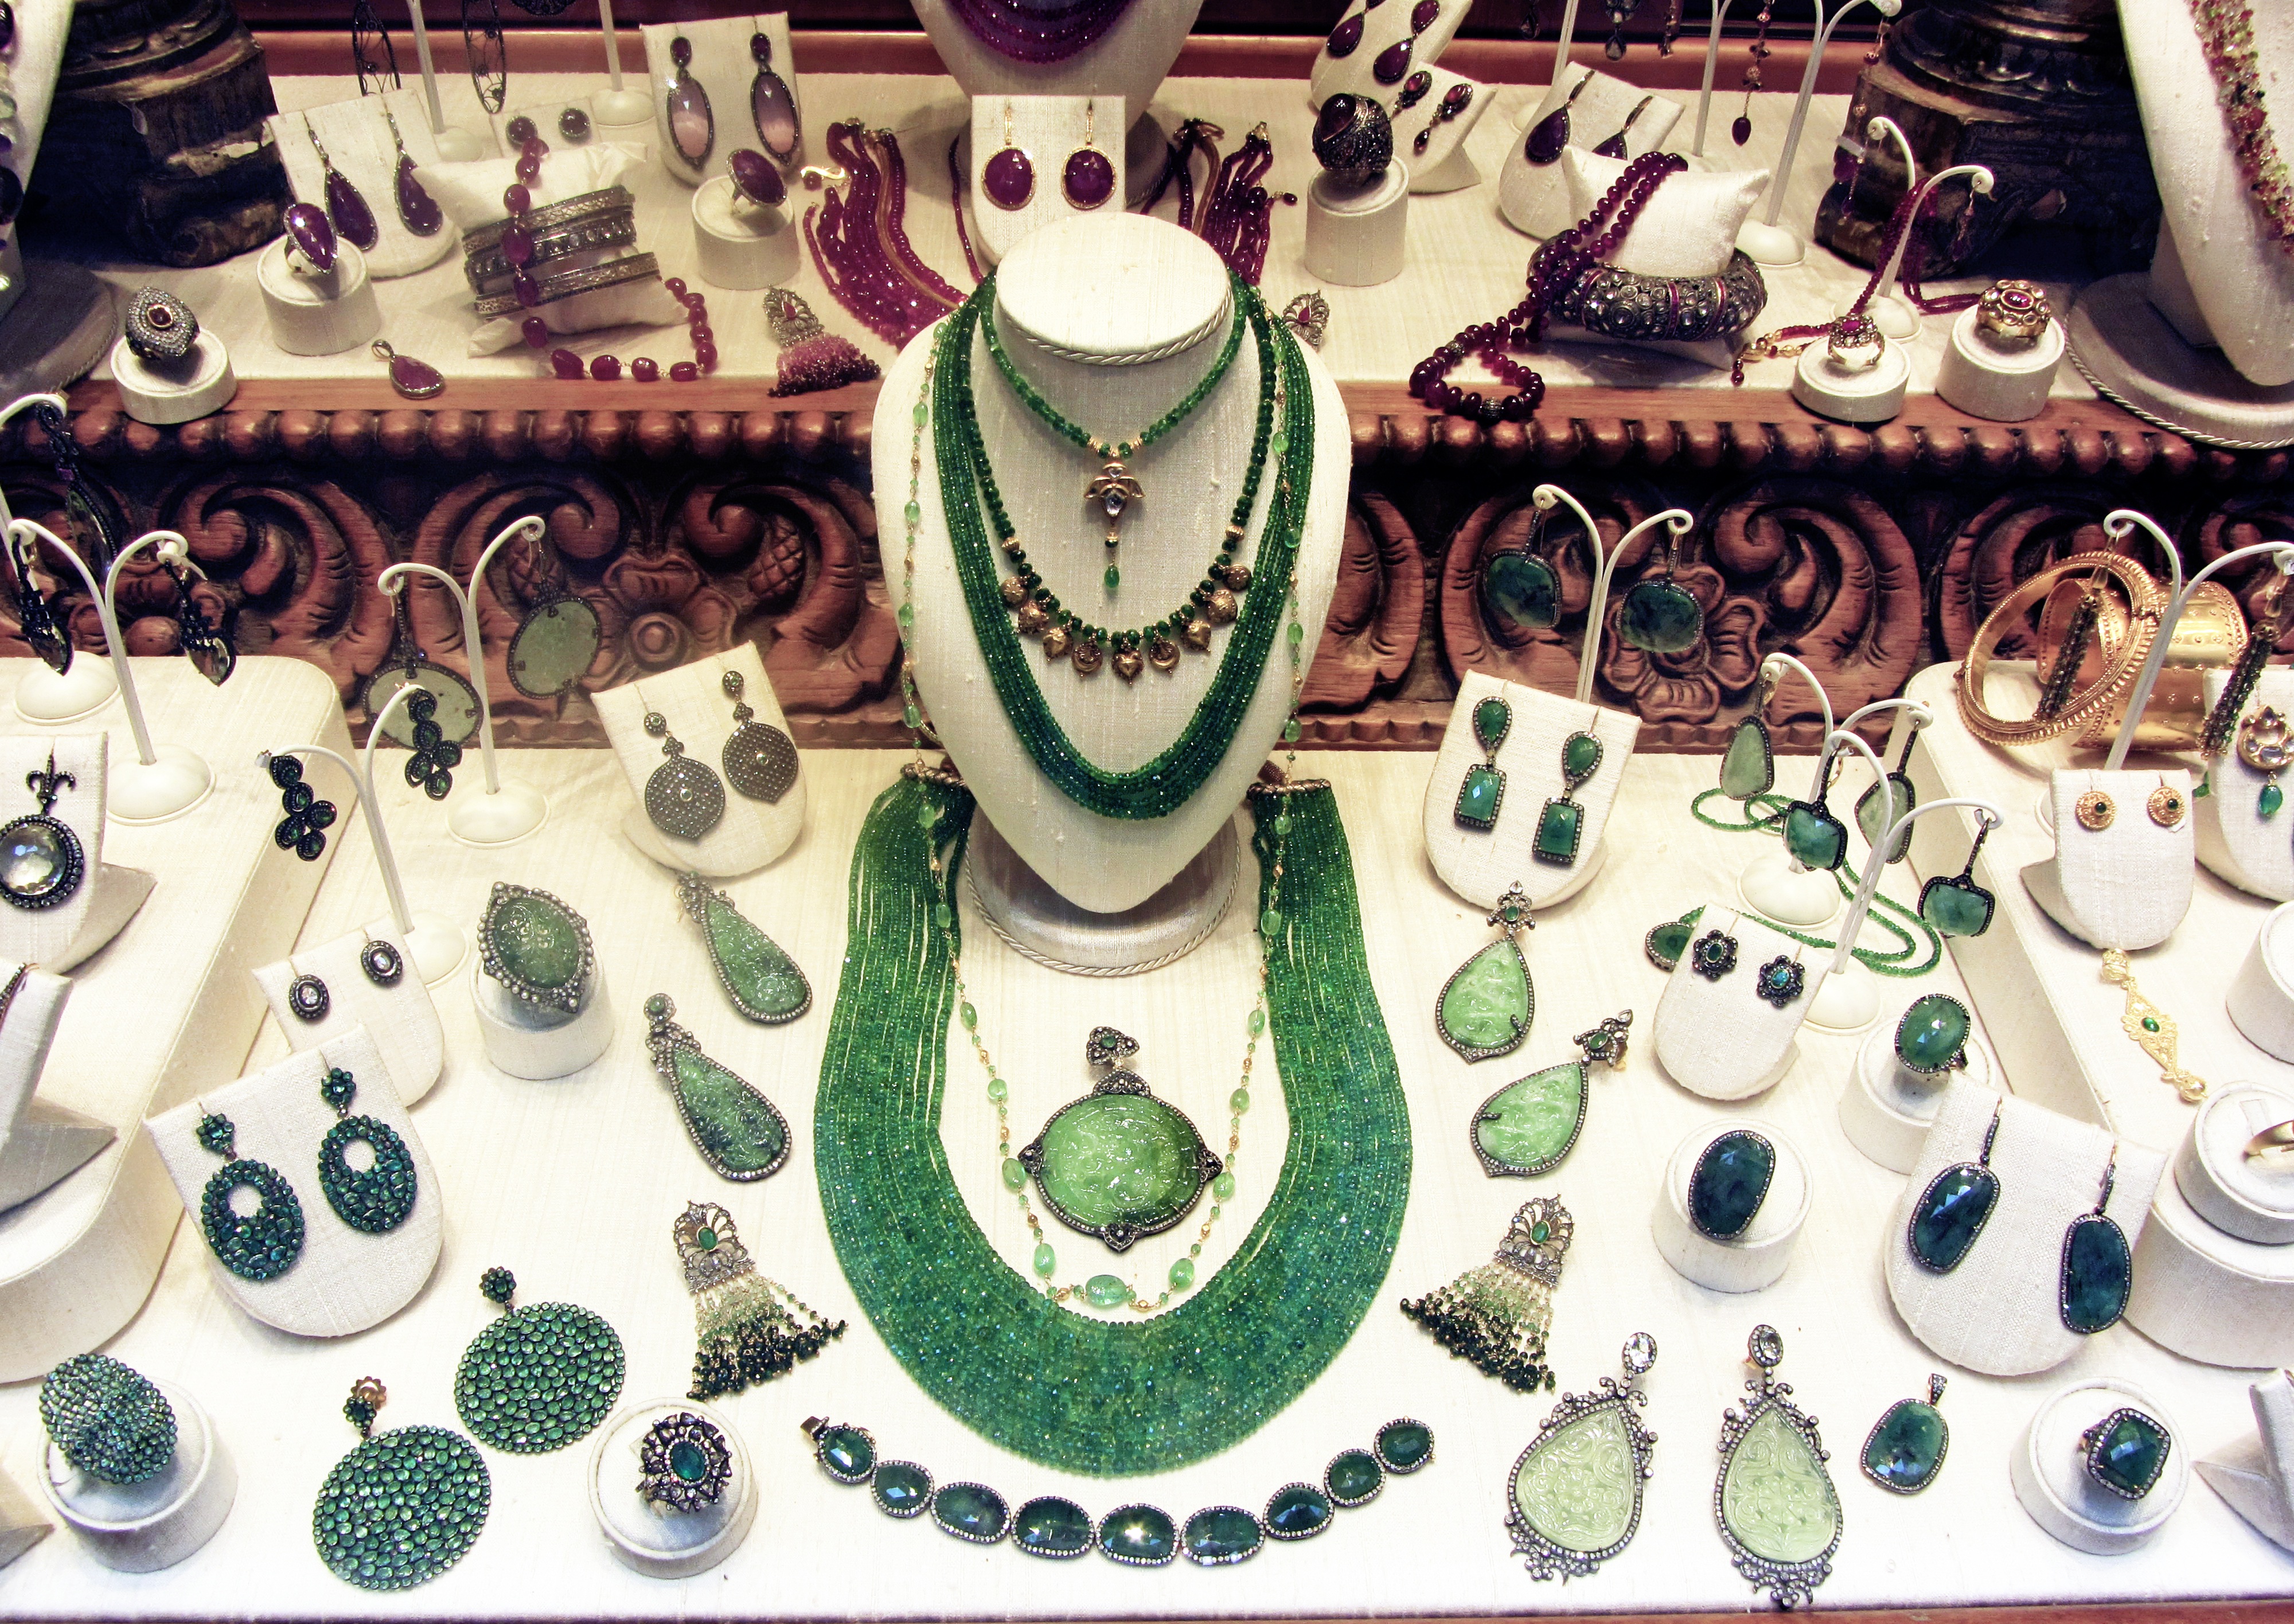
ring, pattern, green, jewelry, art, illustration, design, bright, earrings, showcase, quartz, necklaces, stained glass window of shop